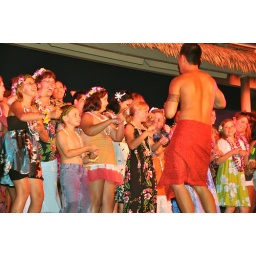
Paradise Cove Luau. That is Breana in the black dress in the front row.